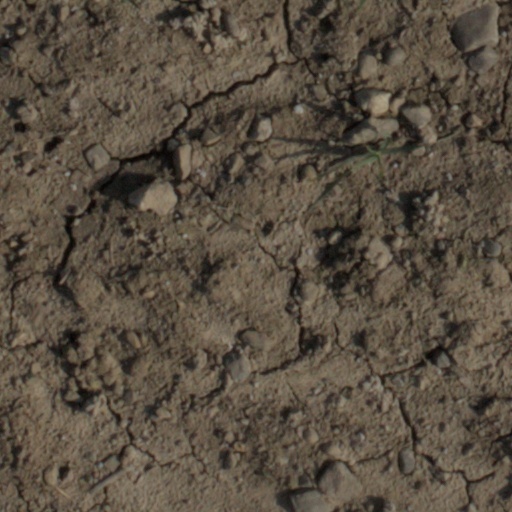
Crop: wheat